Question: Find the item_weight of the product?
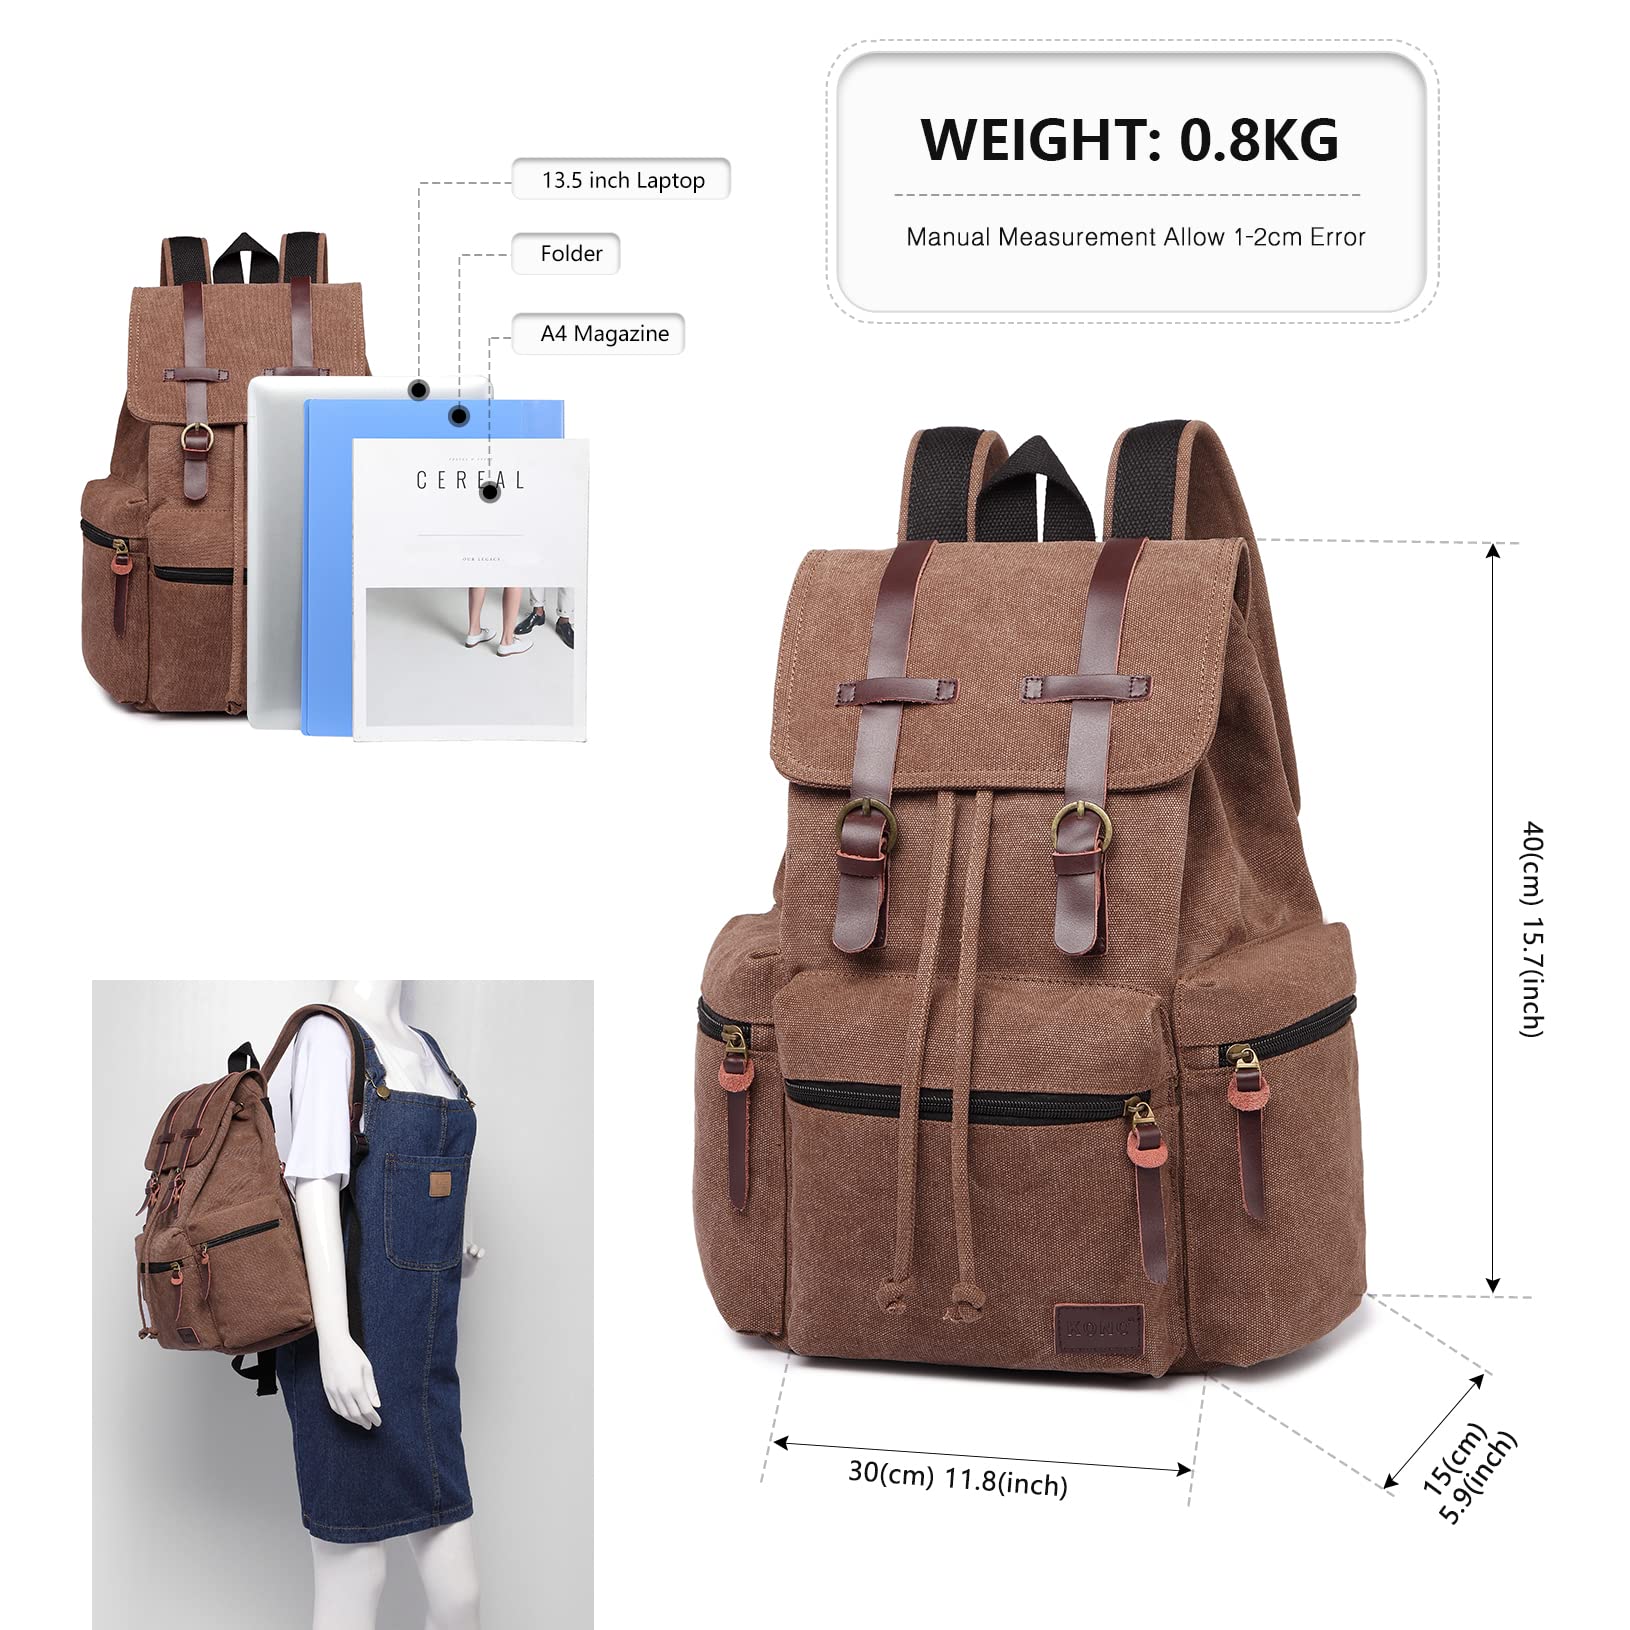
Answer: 0.8 kilogram